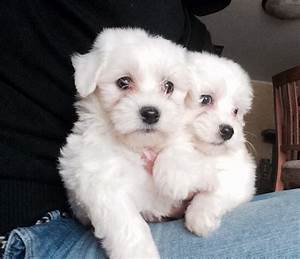
Label: dog